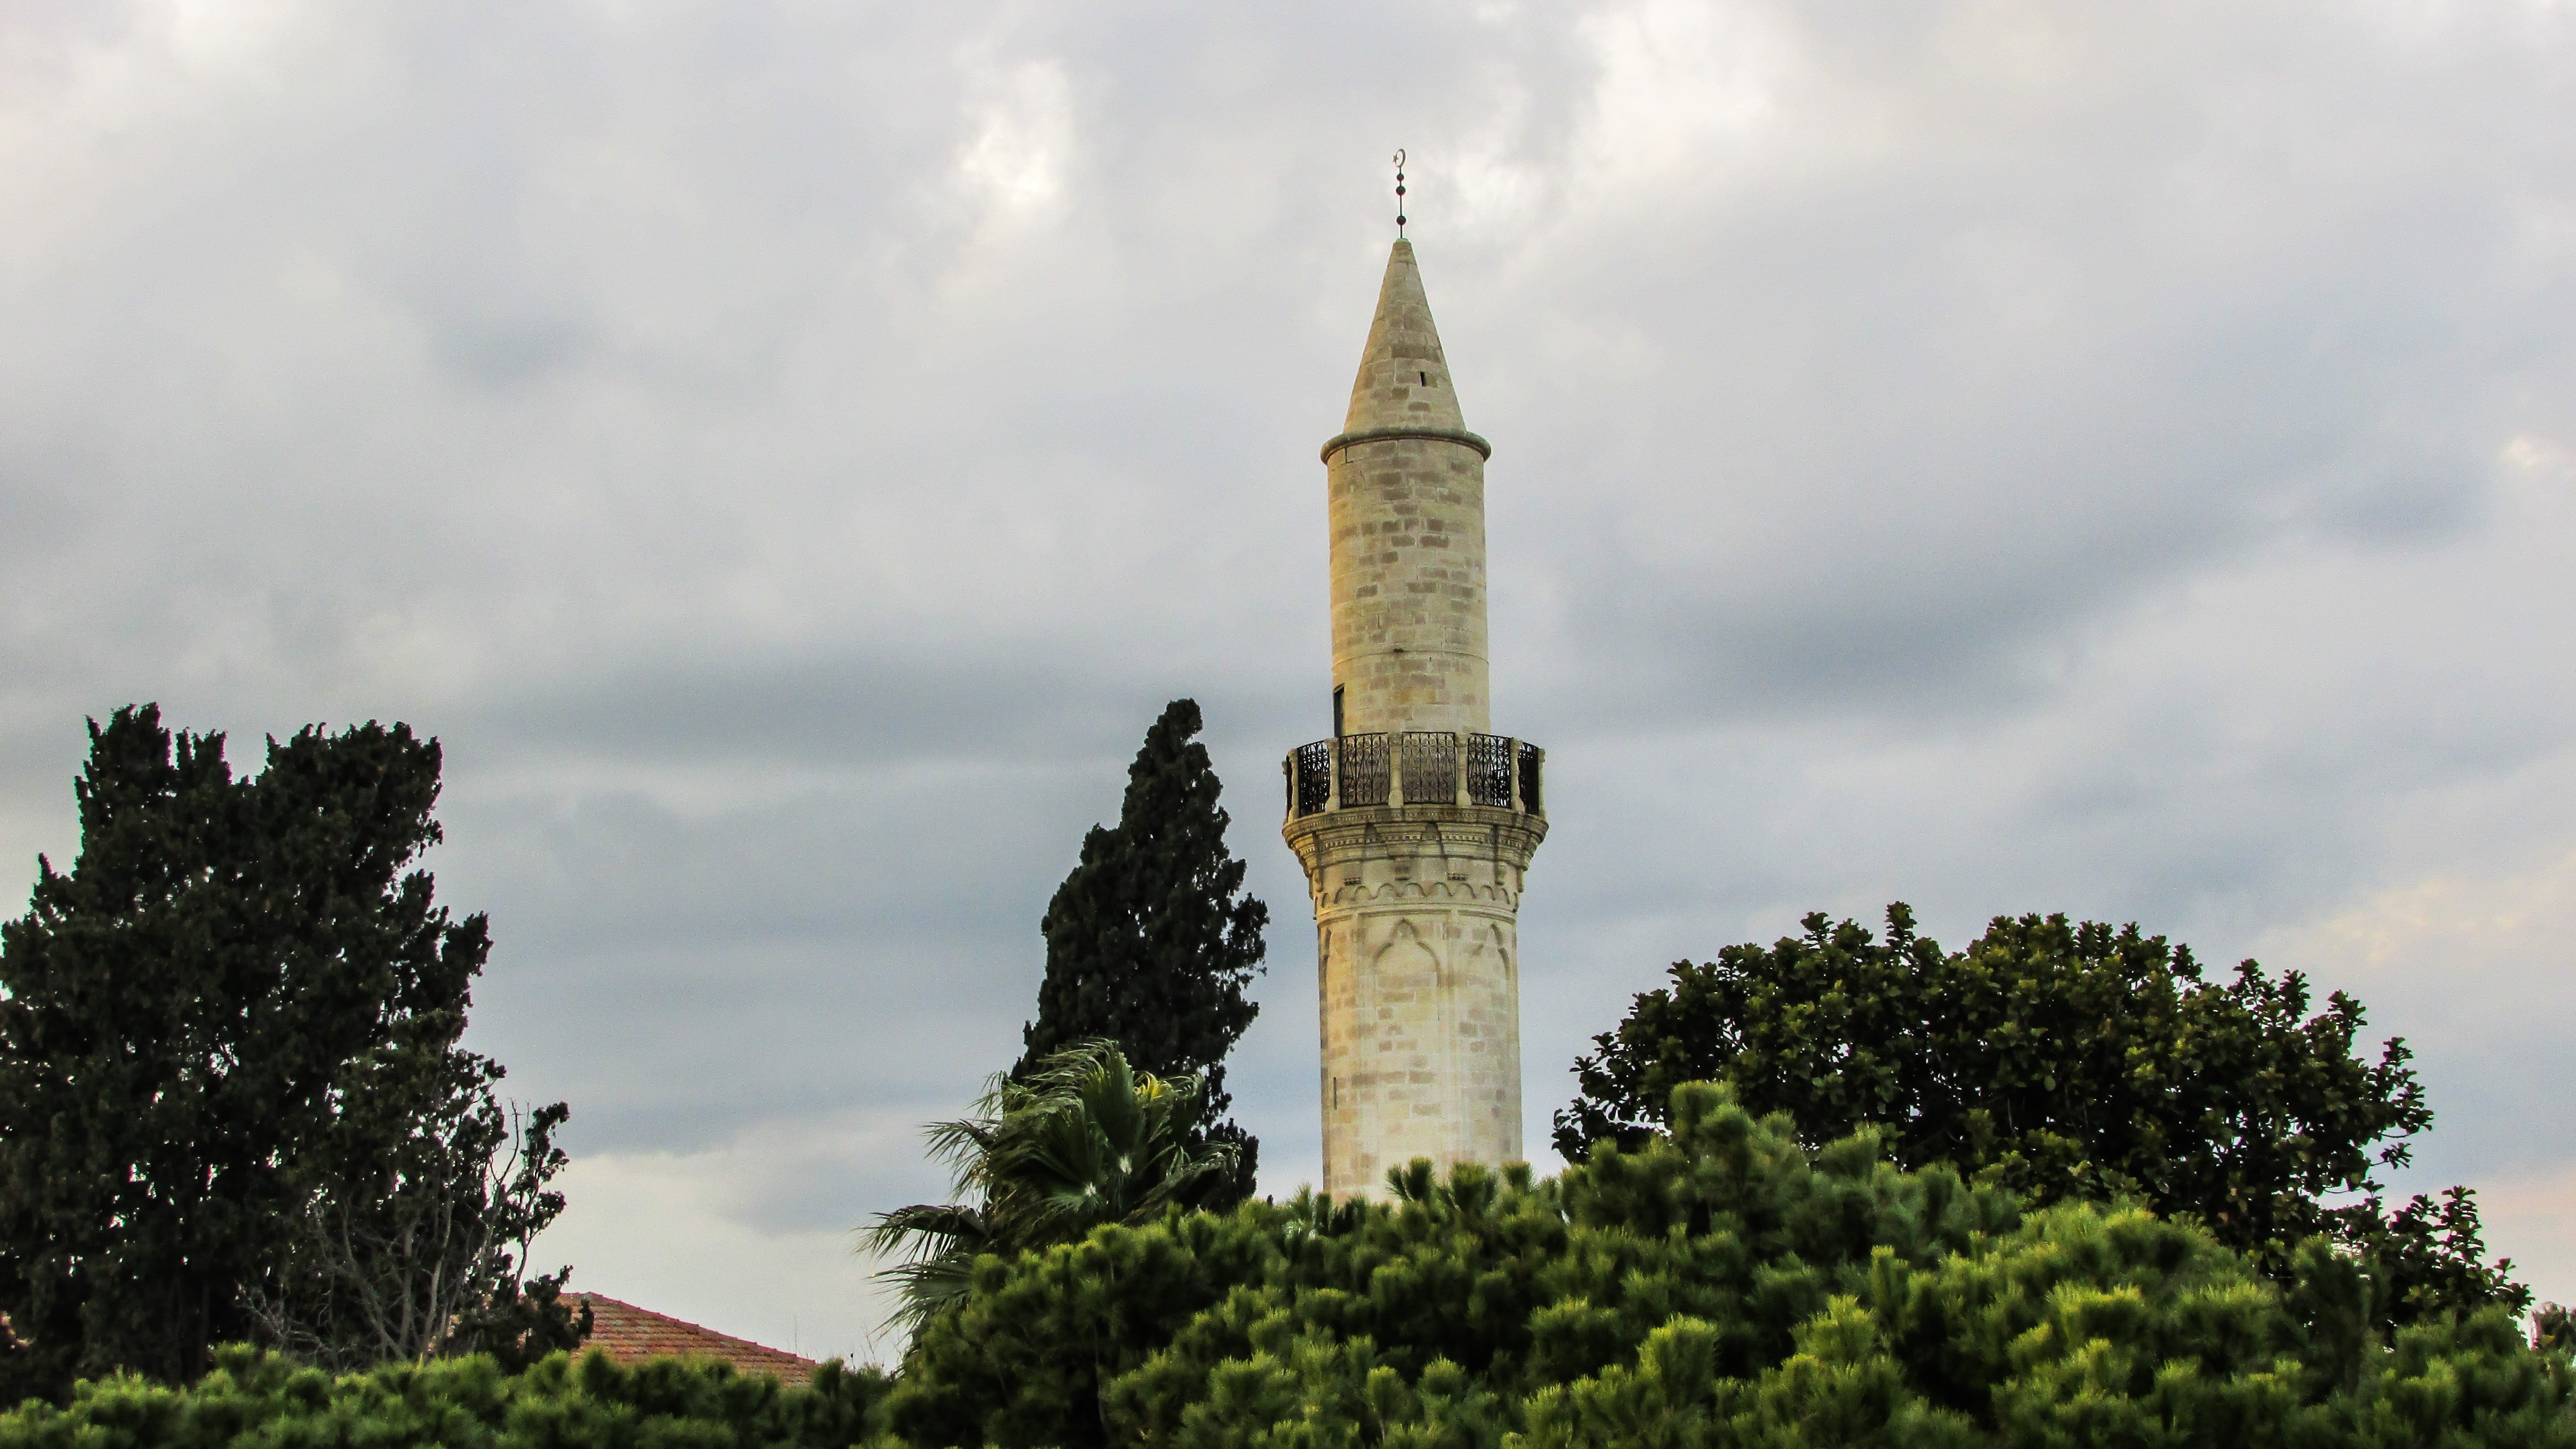
building, monument, tower, landmark, place of worship, spire, steeple, mosque, cyprus, minaret, ottoman, larnaca